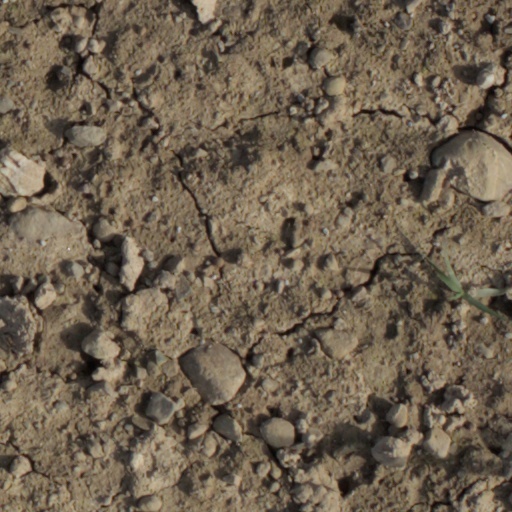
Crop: wheat